University of Santo Tomas Central Seminary Building

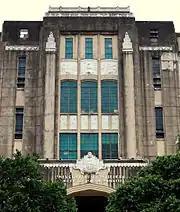
Central Seminary Building

The Central Seminary of the University of Santo Tomas was designed by Fernando Hizon Ocampo Sr. It was built in the 1930s. The plan of the seminary was configured in the form of the letter E, with courtyards bisecting the wings. The boxy building had an elongated frontage assembling a continuous band of balconies and windows on the second and third level. The structure's horizontally-oriented massing was broken by an engaged central section at the main entrance and two other similar treatments at the end portions. An art deco relief, bud-like finials, and a tableau embellished the stepped pylon at the entrance.